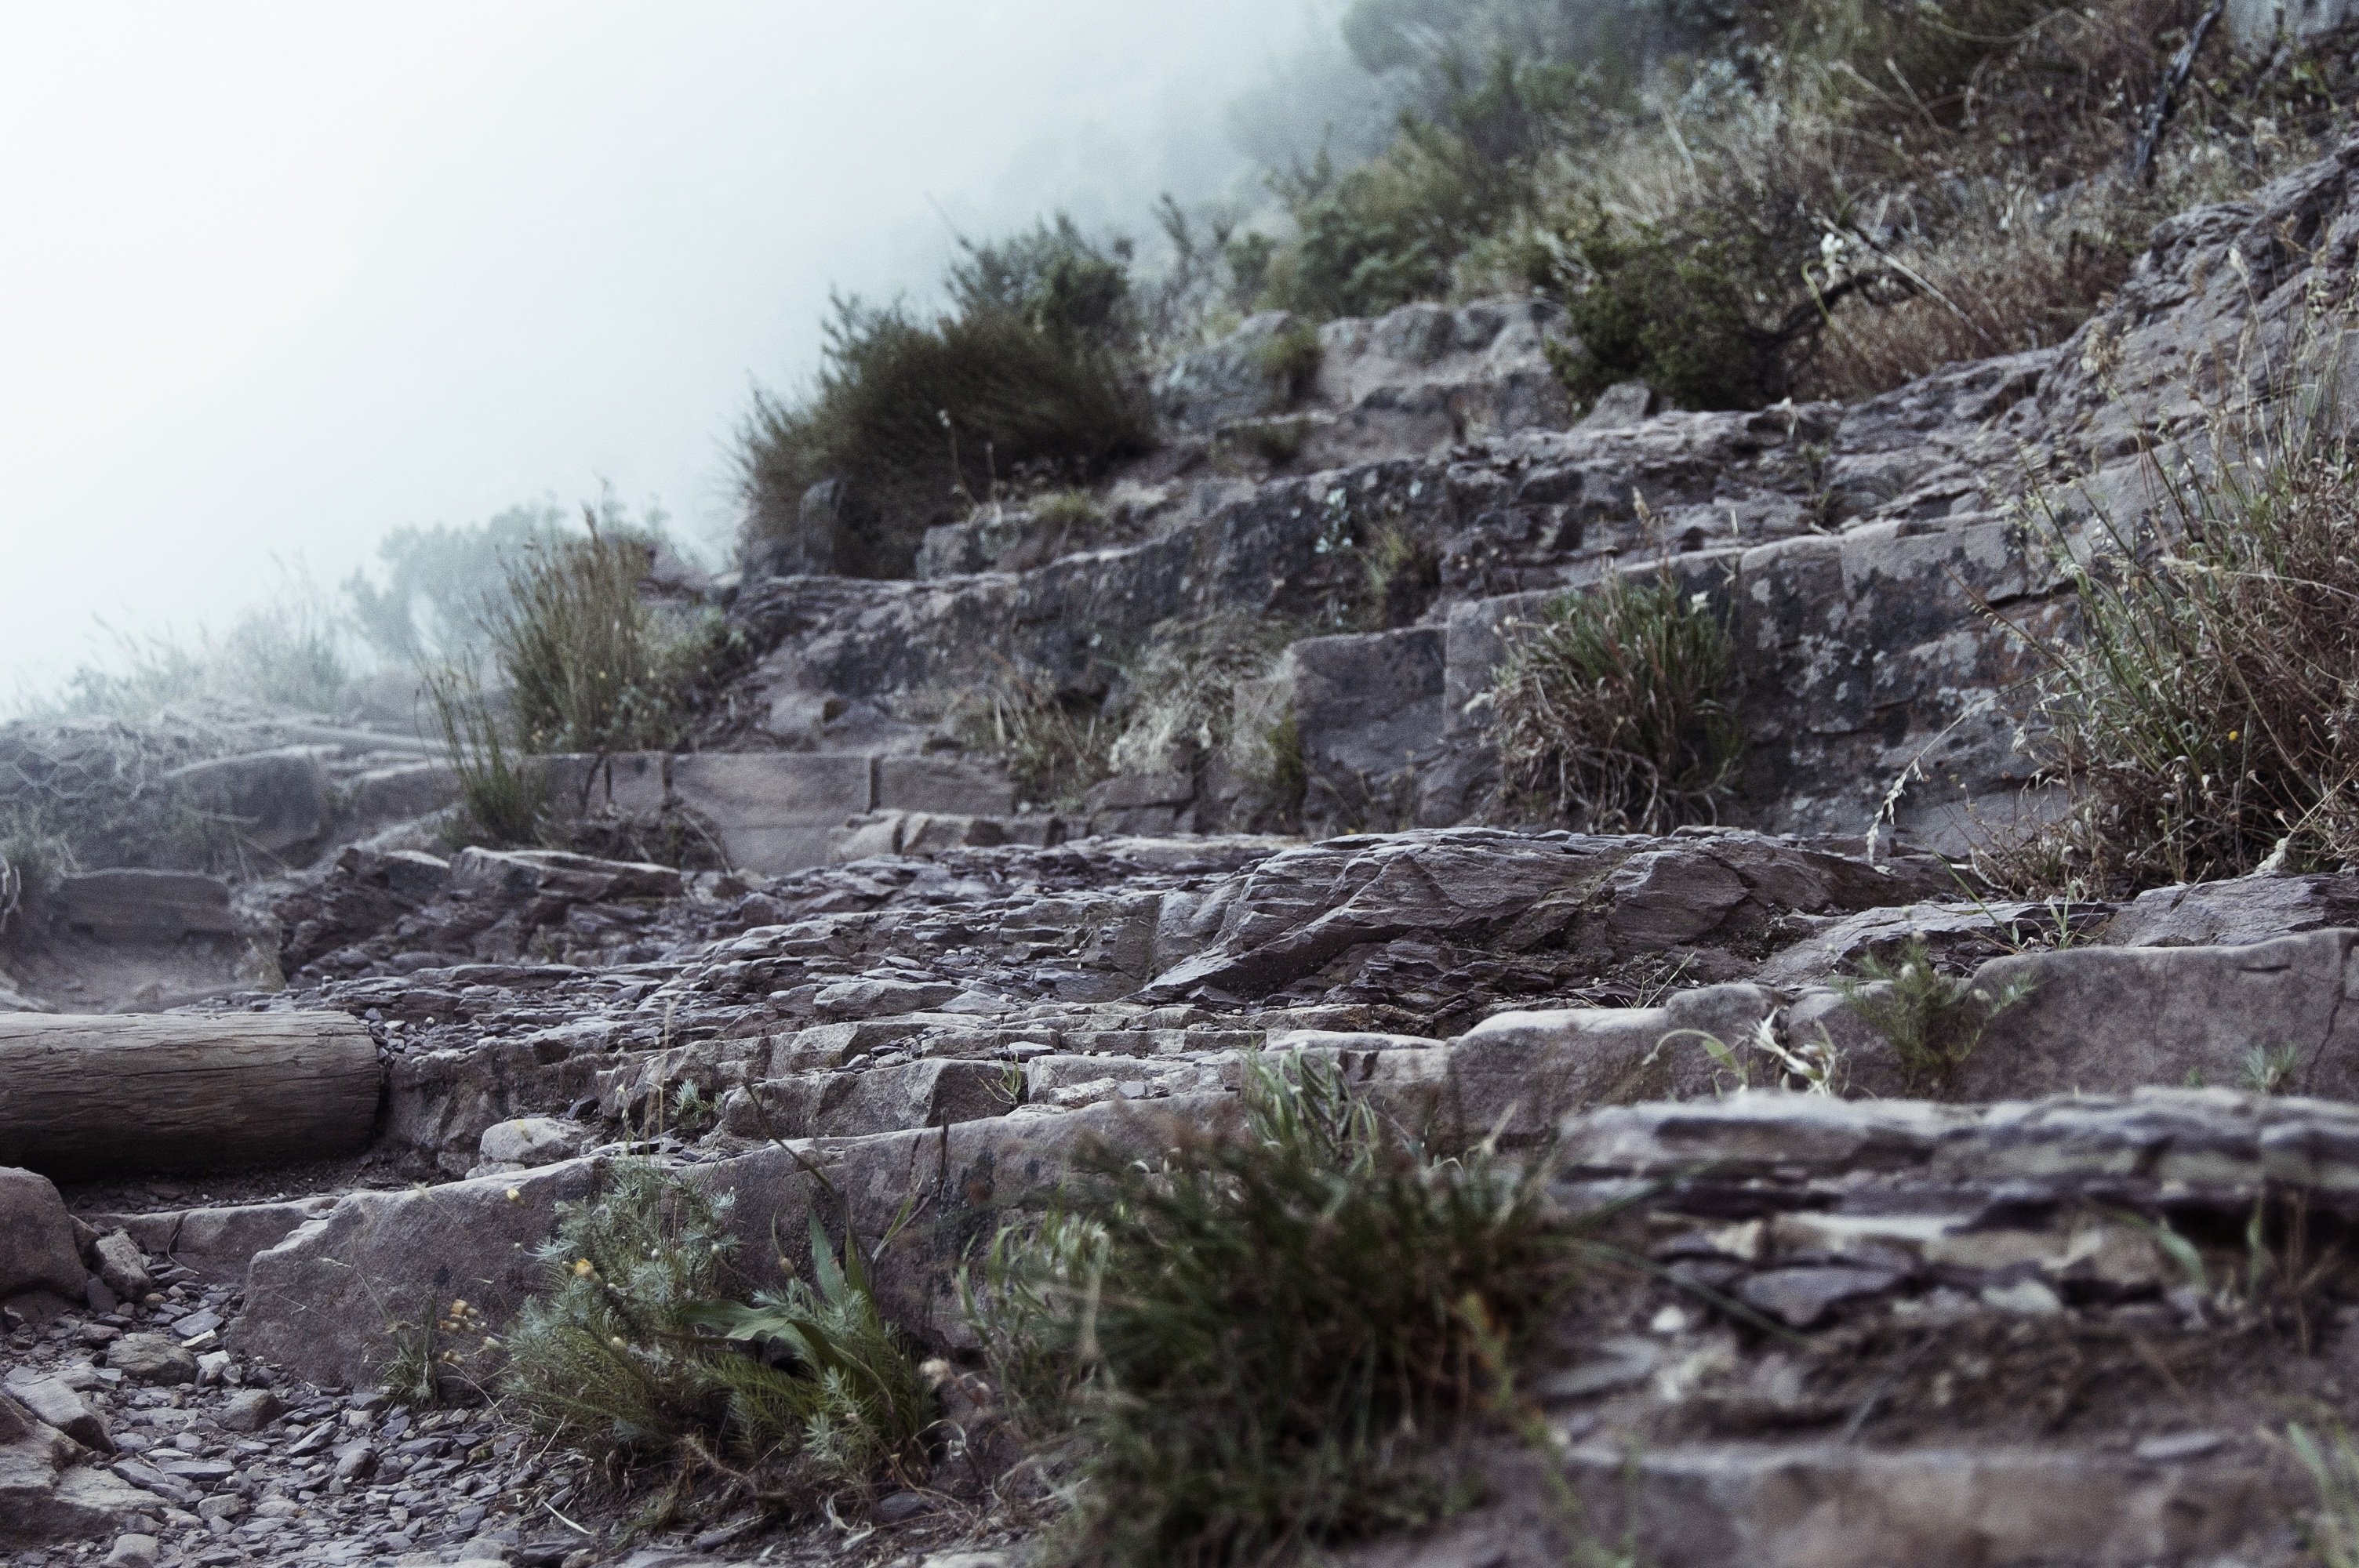
tree, forest, rock, wilderness, mountain, snow, winter, sunset, trail, river, valley, stream, weather, table mountain, rocks, clouds, geology, south africa, hiking trail, mountain trail, lion's head, geological phenomenon